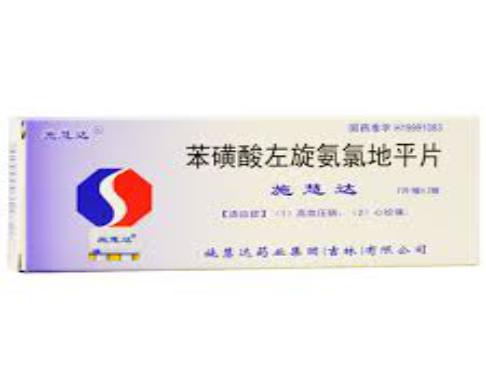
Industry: Medical